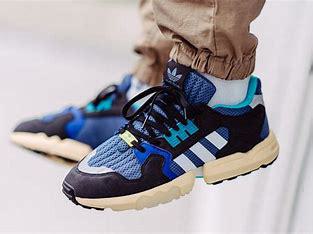
Brand: Adidas
Model: ZX Torsion